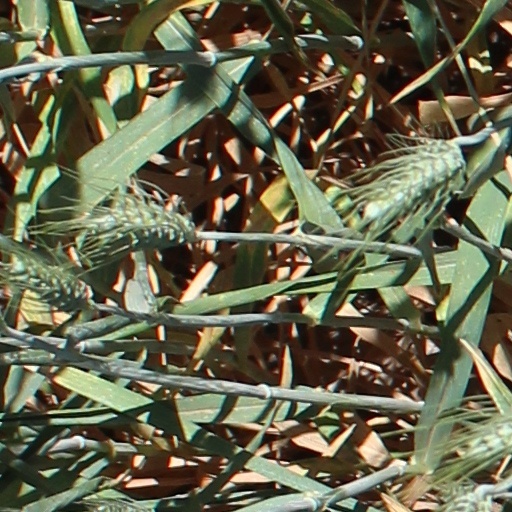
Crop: wheat